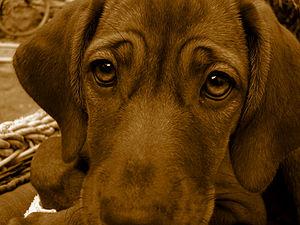
Femelle chien courant italien à poil ras.